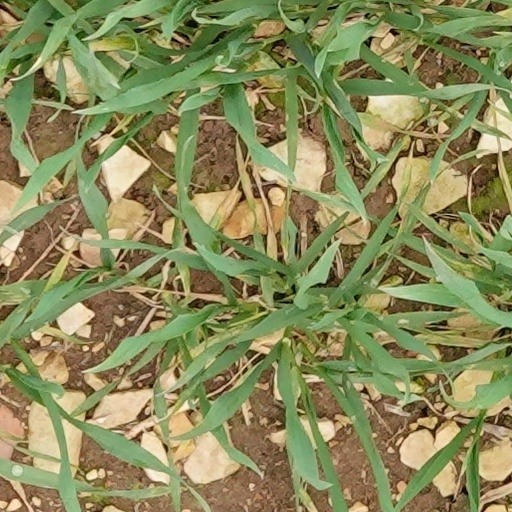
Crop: wheat